The Atomic Submarine

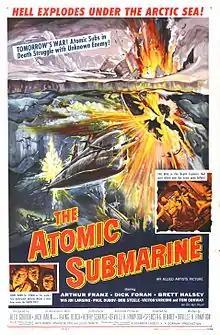
Theatrical release poster by Reynold Brown

The Atomic Submarine is a 1959 independently made, American black-and-white science-fiction film directed by Spencer Gordon Bennet and starring Arthur Franz, Dick Foran, Brett Halsey, Joi Lansing and Jean Moorhead, with John Hilliard as the voice of the alien. The film was produced by Alex Gordon and distributed by Allied Artists Pictures Corporation.